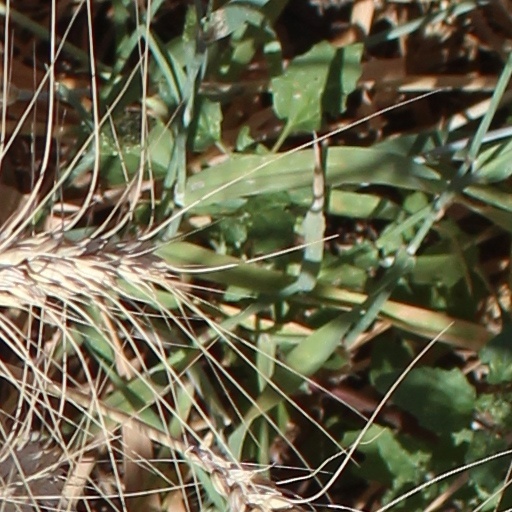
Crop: wheat